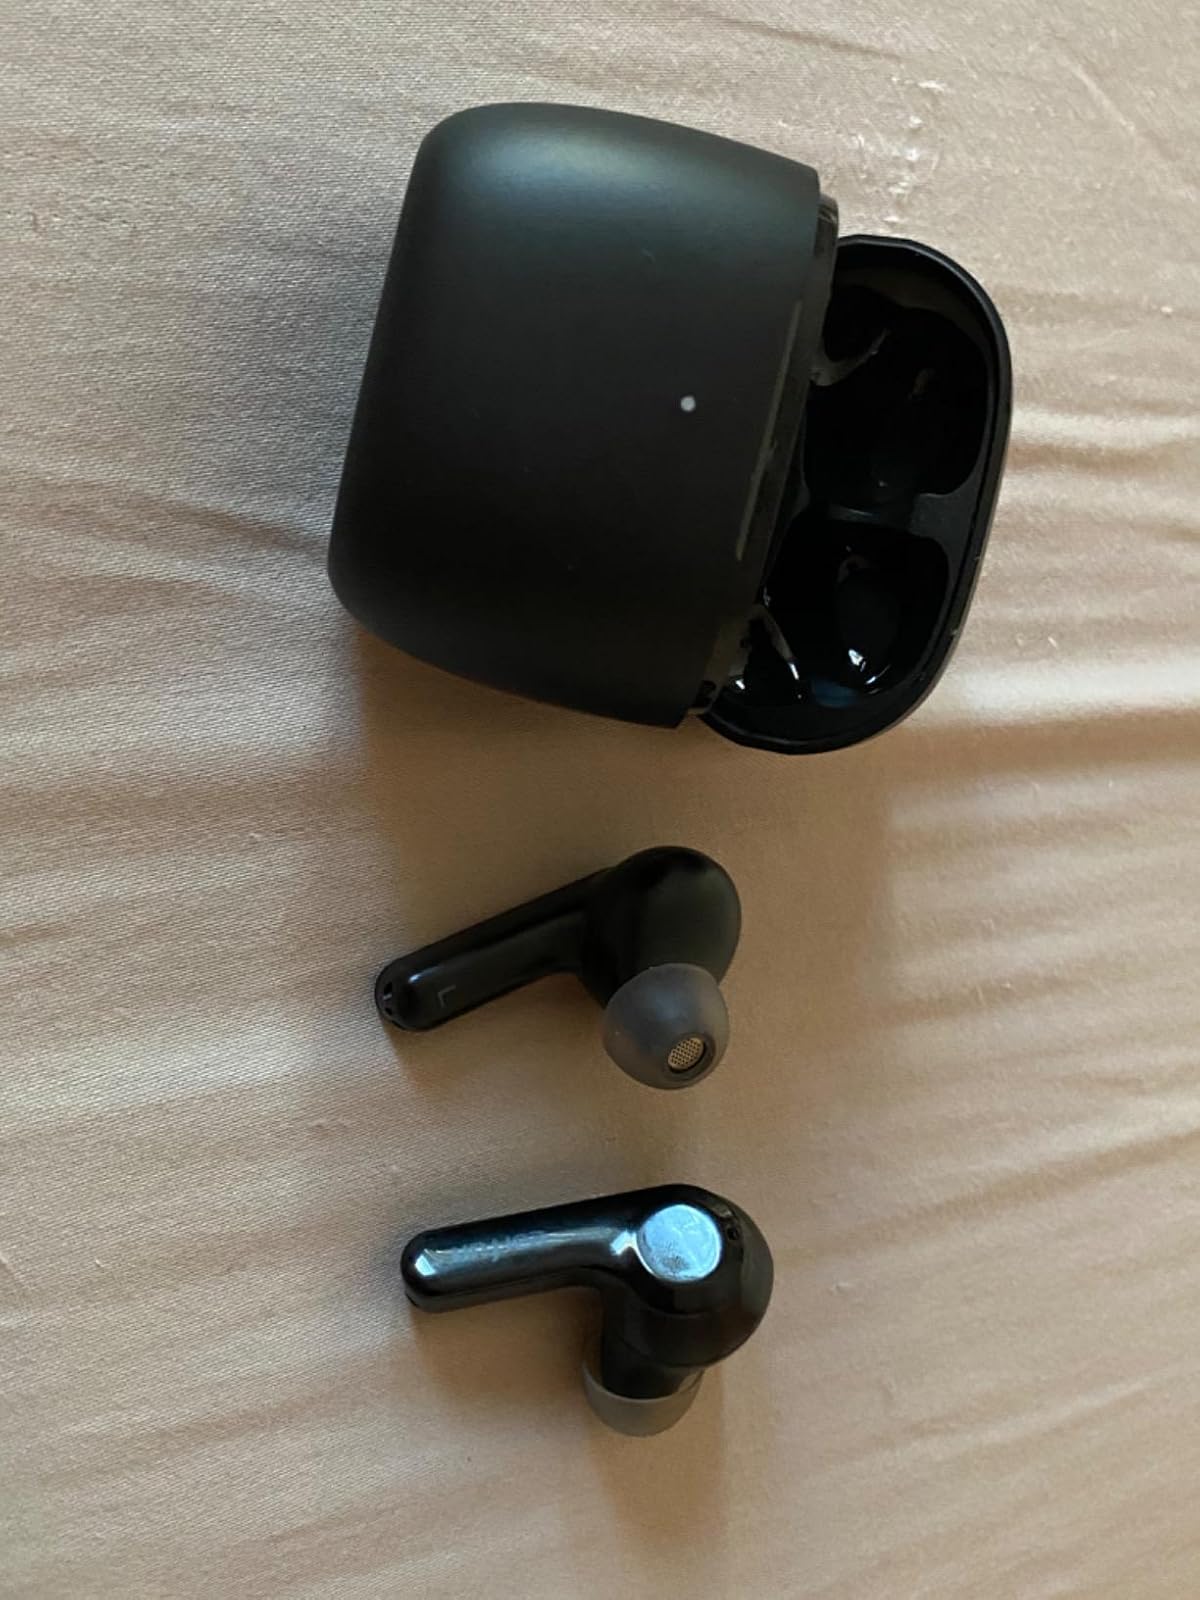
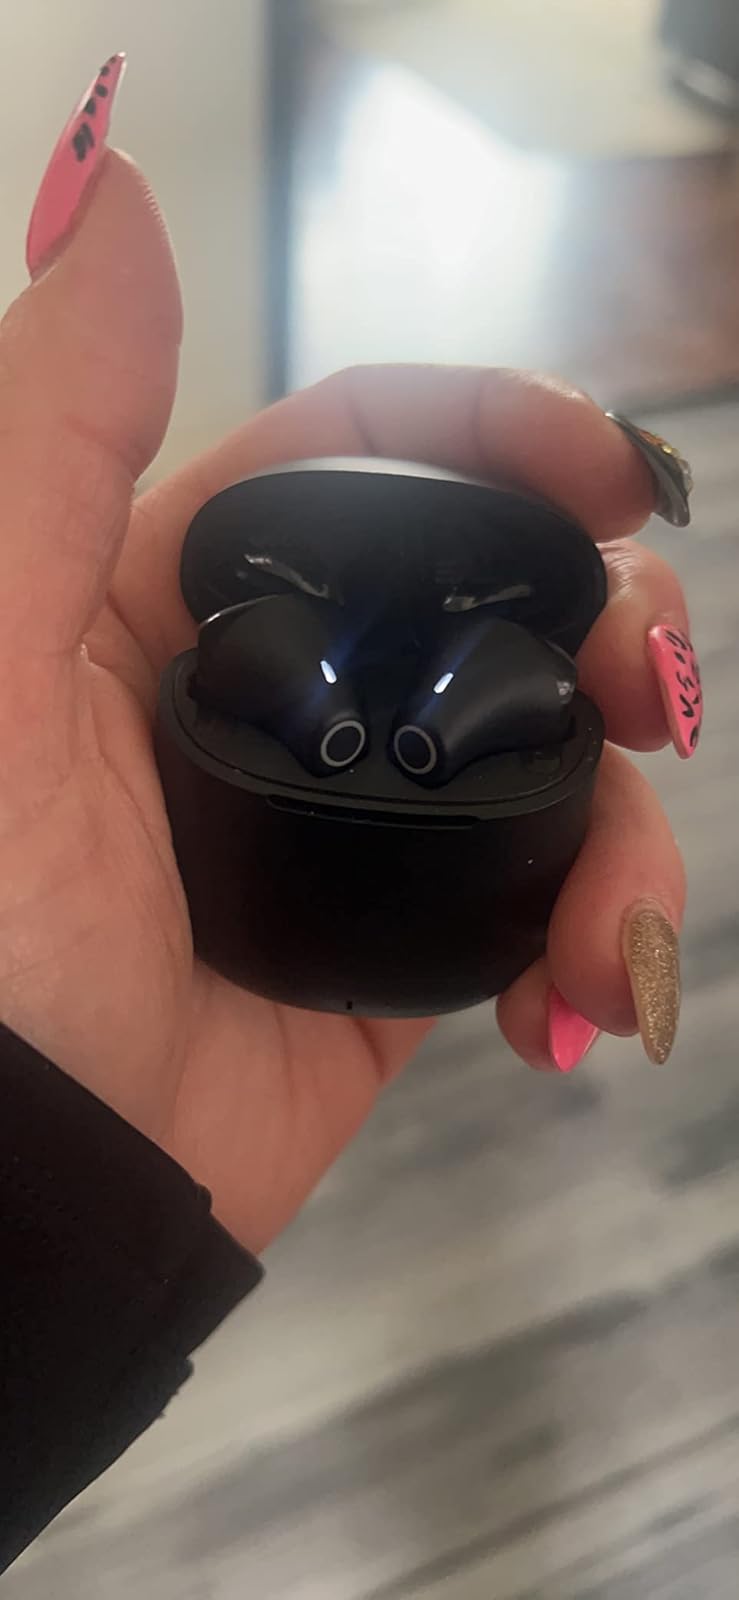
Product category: earbuds
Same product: no